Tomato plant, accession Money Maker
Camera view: vertical (180 deg); turntable rotation: 300 degrees
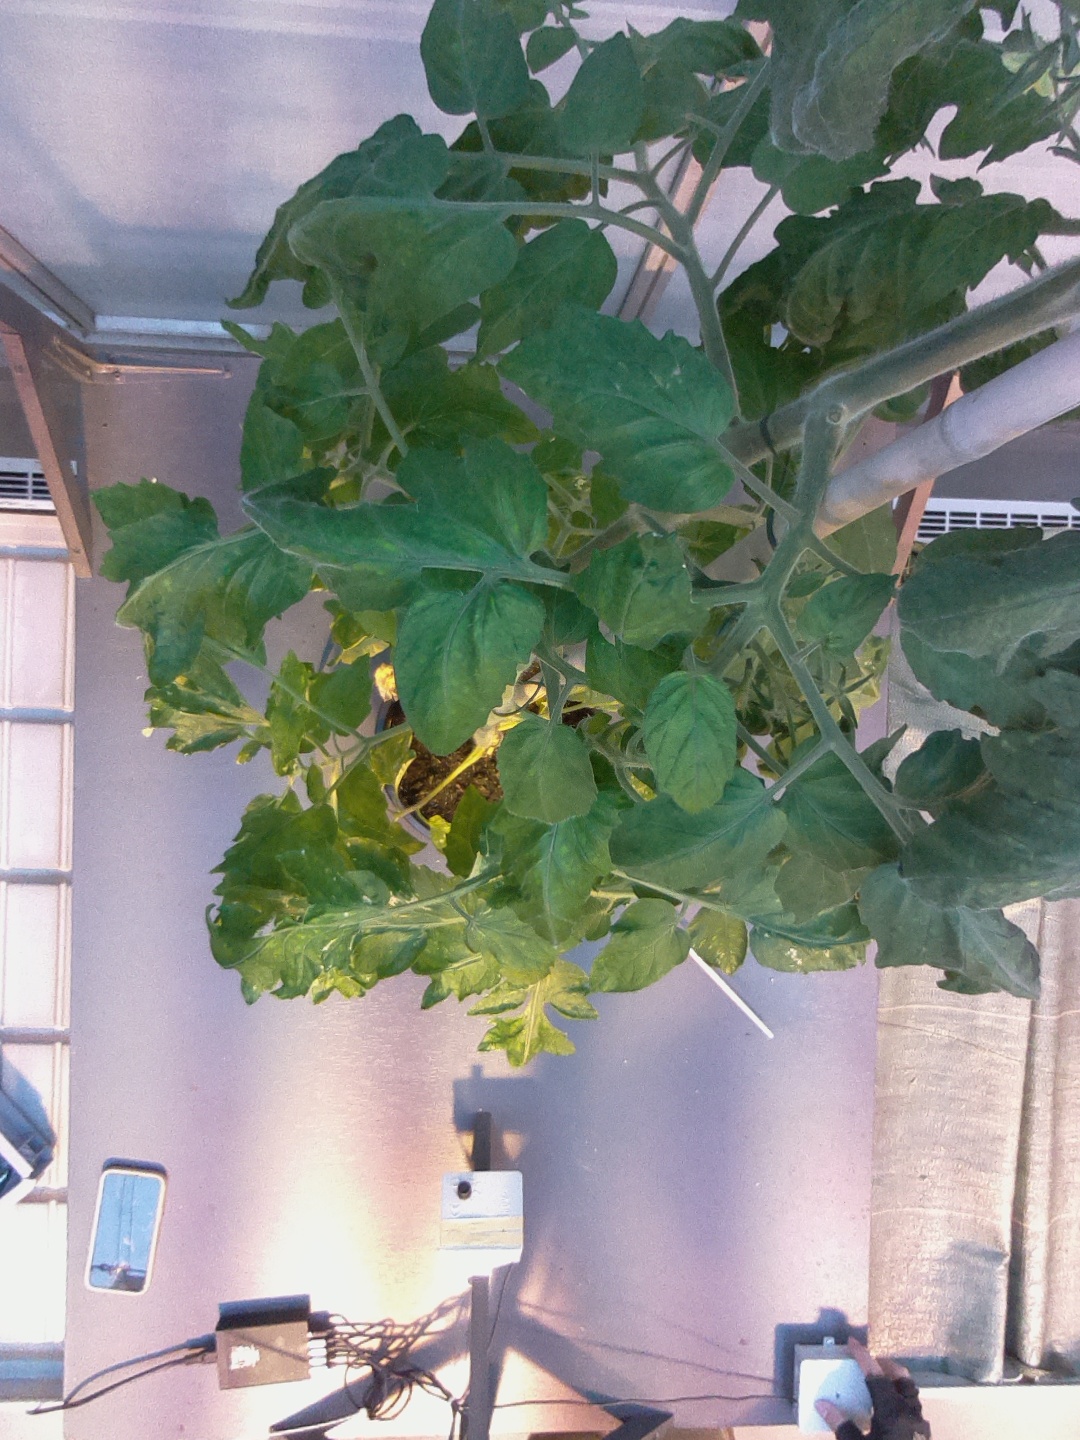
BBCH growth stage 69: End of flowering, 90%-100% of flowers open, more petals falling